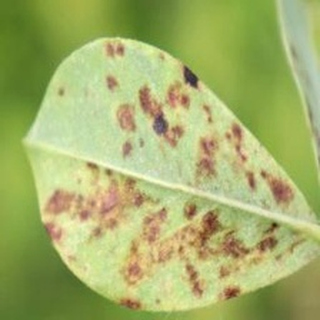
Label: groundnut_rust